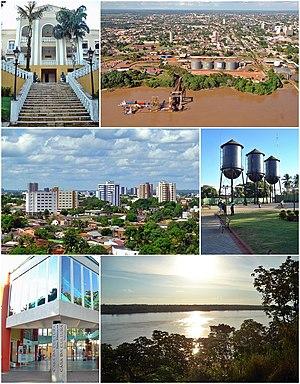
Porto Velho est la capitale de l'État brésilien du Rondônia, dans la partie haute du bassin de l'Amazone. La population en est d'environ 530 917 habitants.